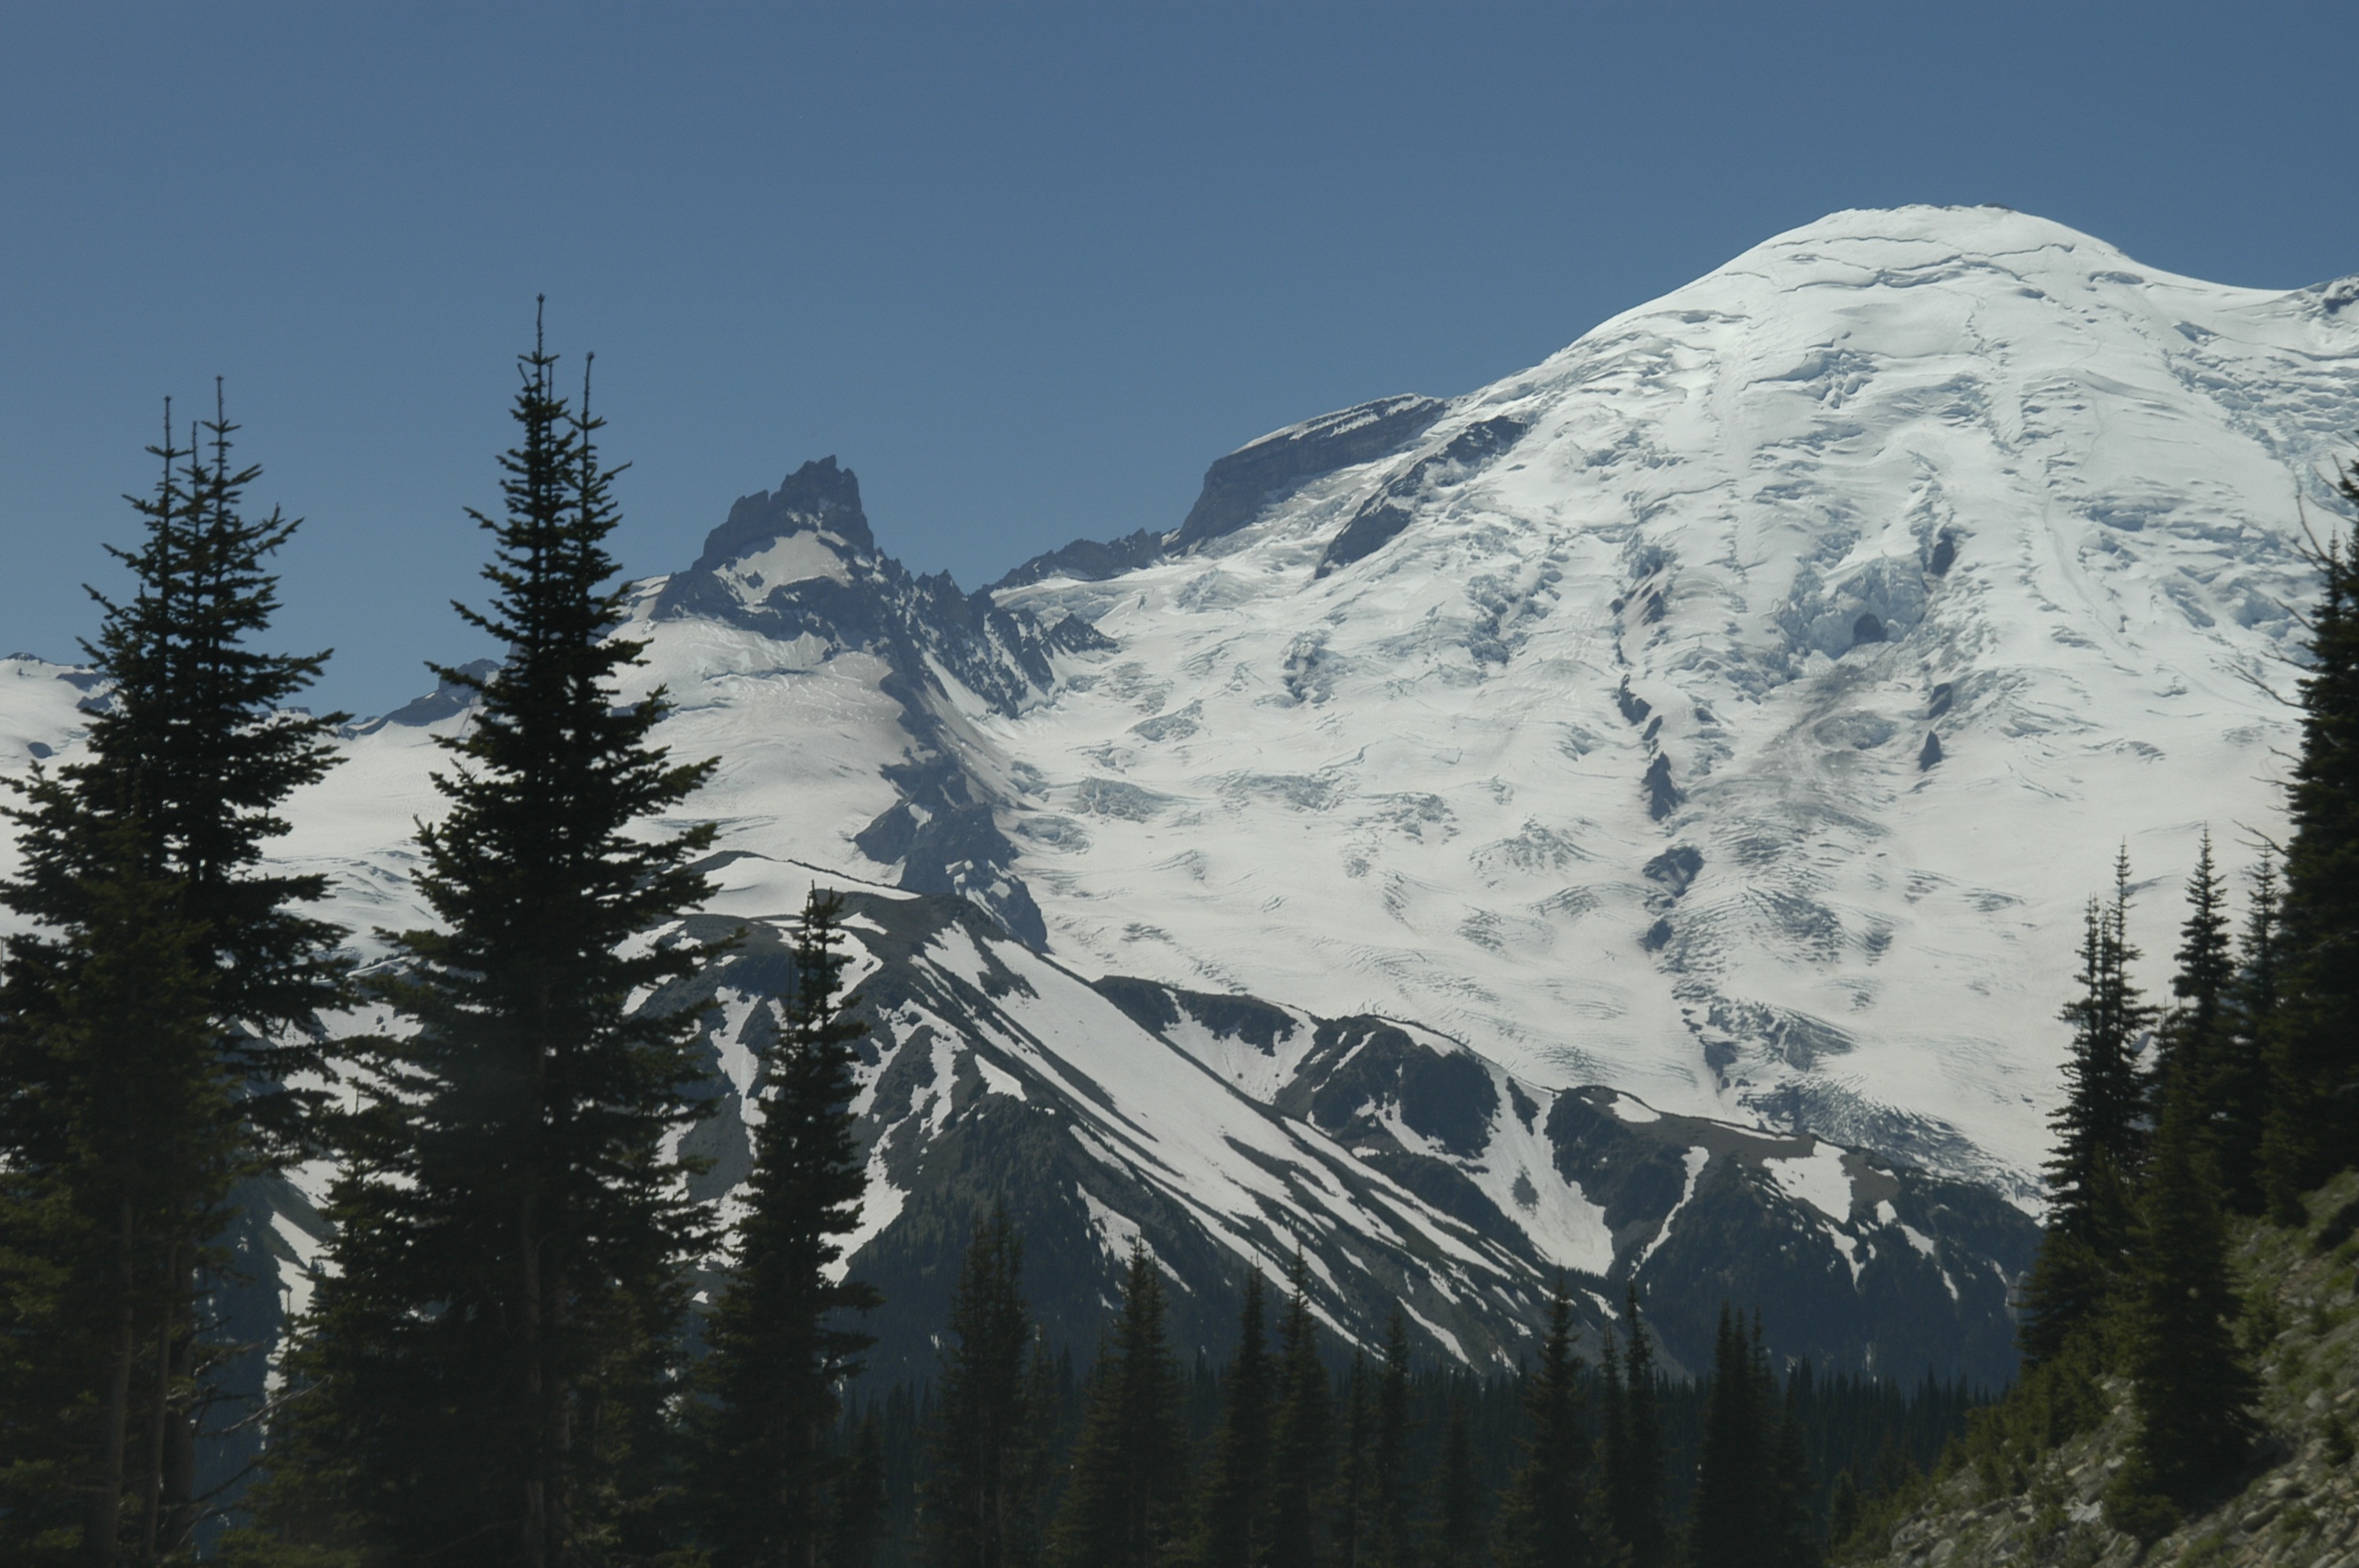
landscape, wilderness, mountain, snow, winter, peak, valley, mountain range, park, weather, ridge, summit, washington, national, alps, cirque, landform, mountain pass, geographical feature, mountainous landforms, geological phenomenon, mount rainer